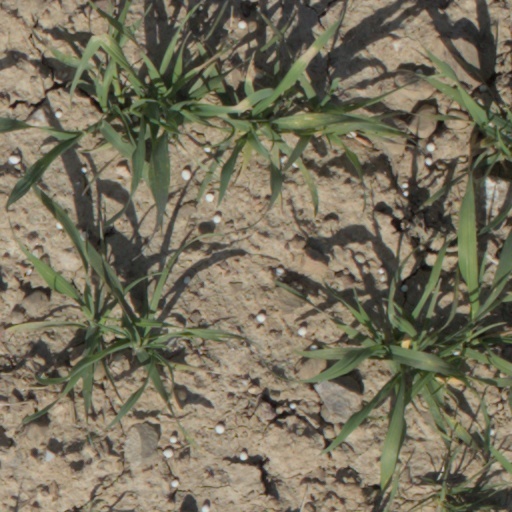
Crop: wheat